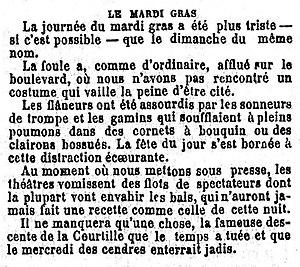
Un des trois articles sur le Carnaval de Paris paru dans ce journal le jeudi 11 février 1875. Page 3, 2ème colonne
La descente de la Courtille reste avec la Promenade du Bœuf Gras et le cortège de la Reine des Blanchisseuses un des trois cortèges centraux du Carnaval de Paris. À la différence des deux autres, la descente de la Courtille n'a existé que durant une quarantaine d'années au XIXᵉ siècle.